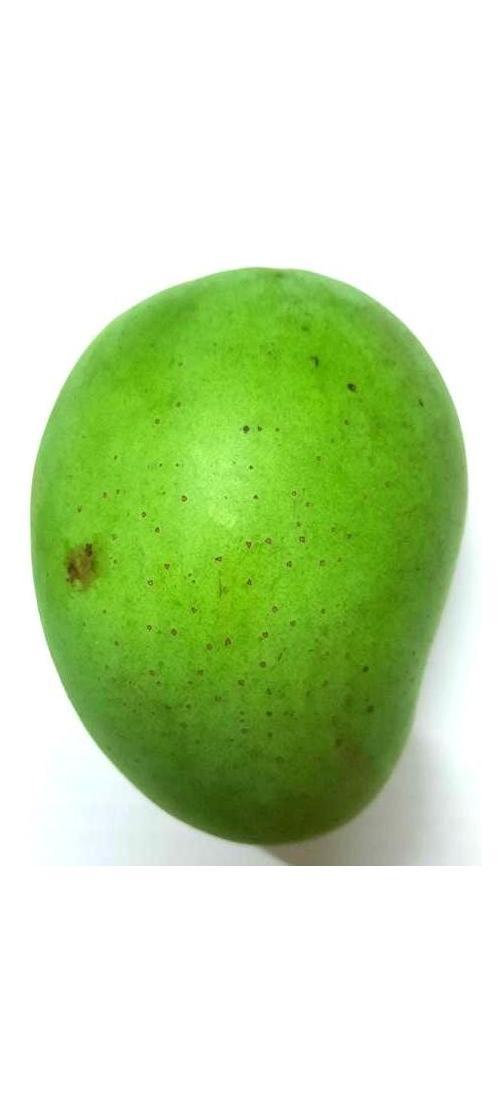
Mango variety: Langra